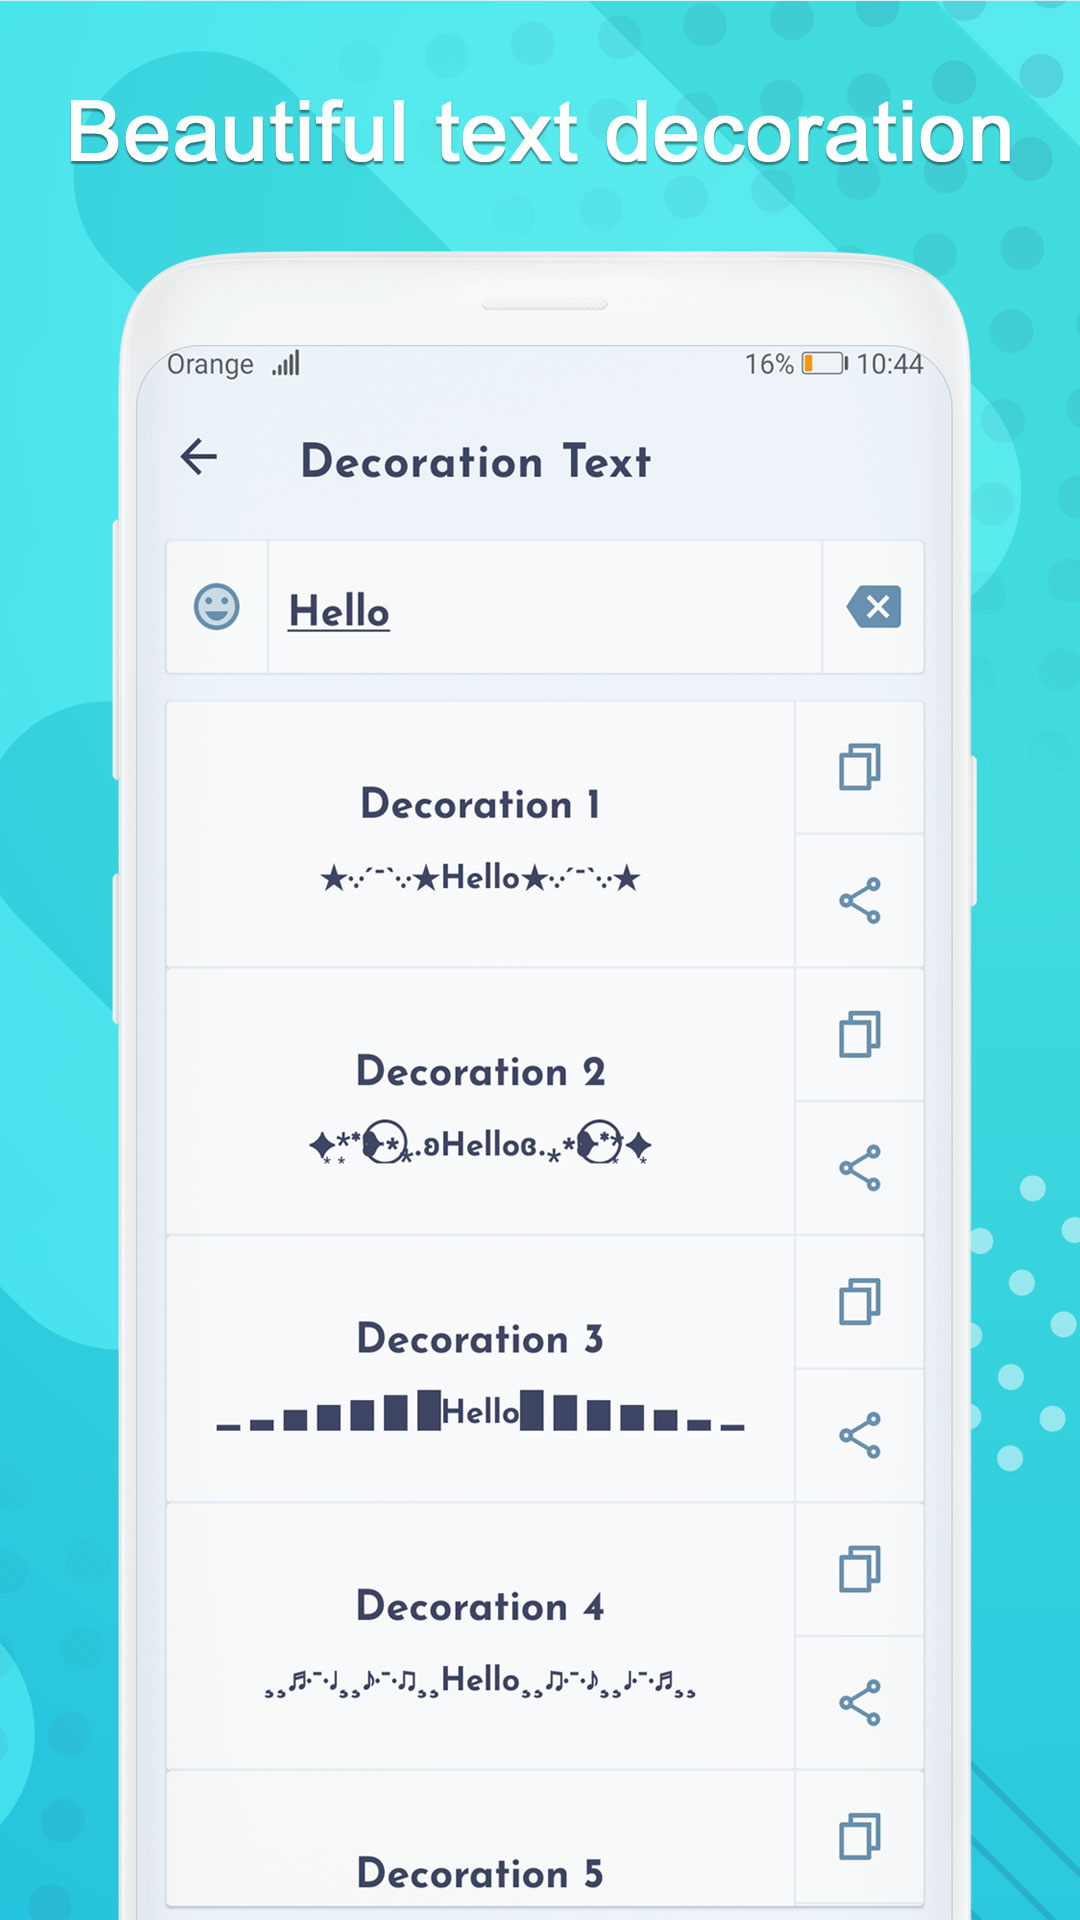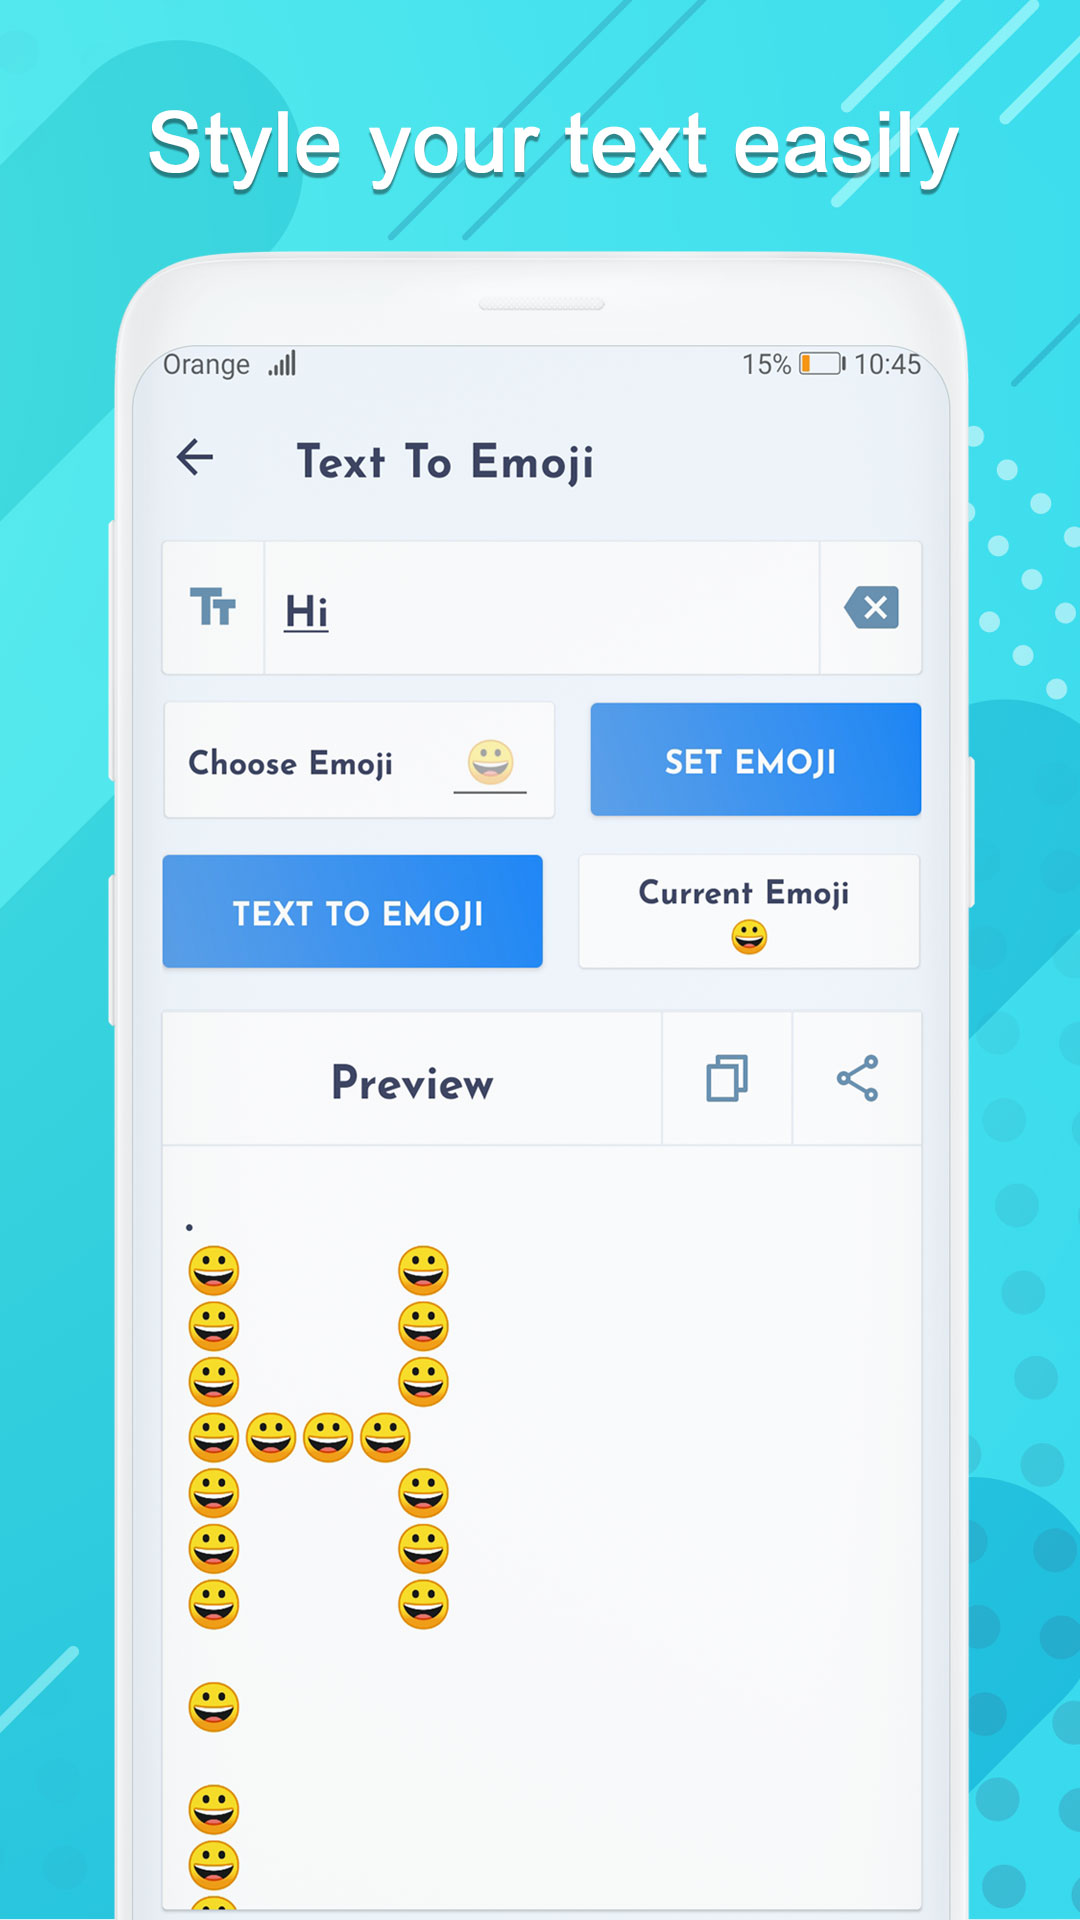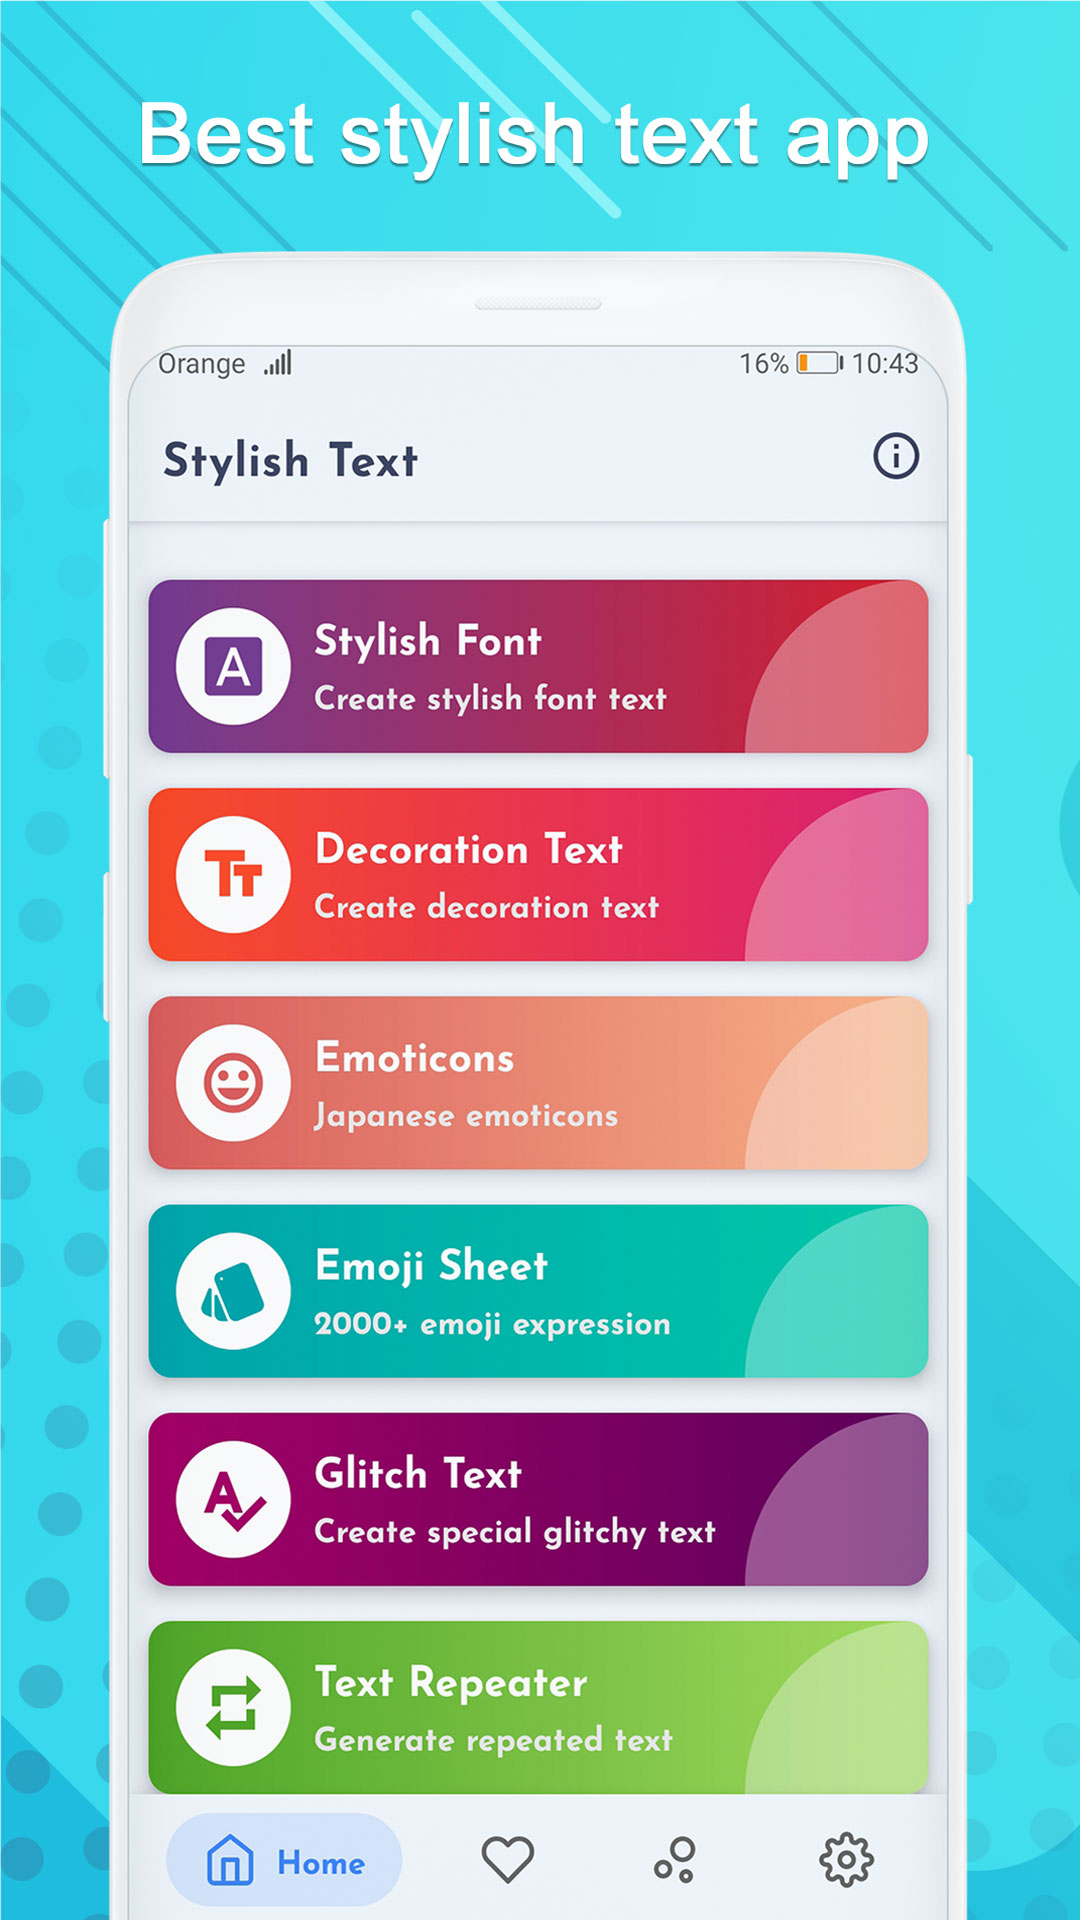
Stylish Text Pro ⭐⭐⭐⭐⭐
Category: Appstore for Android
Stylish Text Pro app adds a touch of style to your messages when chatting with your friends by using pre made decorative text. Write Stylish Text and Art and share them in your favorite chat app and social network and every other app which supports editing text to impress everyone.Stylish Text Pro App provides limitless possibilities to generate stylish text, different text styles, cool text, stylish messages, text decorations, text font styles, stylish font, fancy text, font art to flaunt your style of writing! This Stylish Fonts Decoration & Emoticons app is useful for social media and chat messengers with easy single touch tap using copy and paste.App Features :✅ Stylish Fonts Generator✅ Decoration Text Generator✅ ASCII Text Art Generator✅ Emoticons✅ Text Repeater Generator✅ Glitch Text Generator✅ Stylish Number✅ +2000 Emoji✅ Emoji Text Art Generator✅ +200 Stylish Fonts Text✅ Pro Nickname Generator✅ Text Arts✅ Floating Bubble Stylish Dialog✅ Context Menu Dialog✅ Favorite List✅ Dark Mode / Light Mode✅ 14 Unique Text Toolsimpress your friends with fancy texts with Stylish Text Pro
Features: Stylish Fonts Generator | Decoration Text Generator | +2000 Emoji | Pro Nickname Generator | Glitch Text Generator | +200 Stylish Fonts Text | And more ....